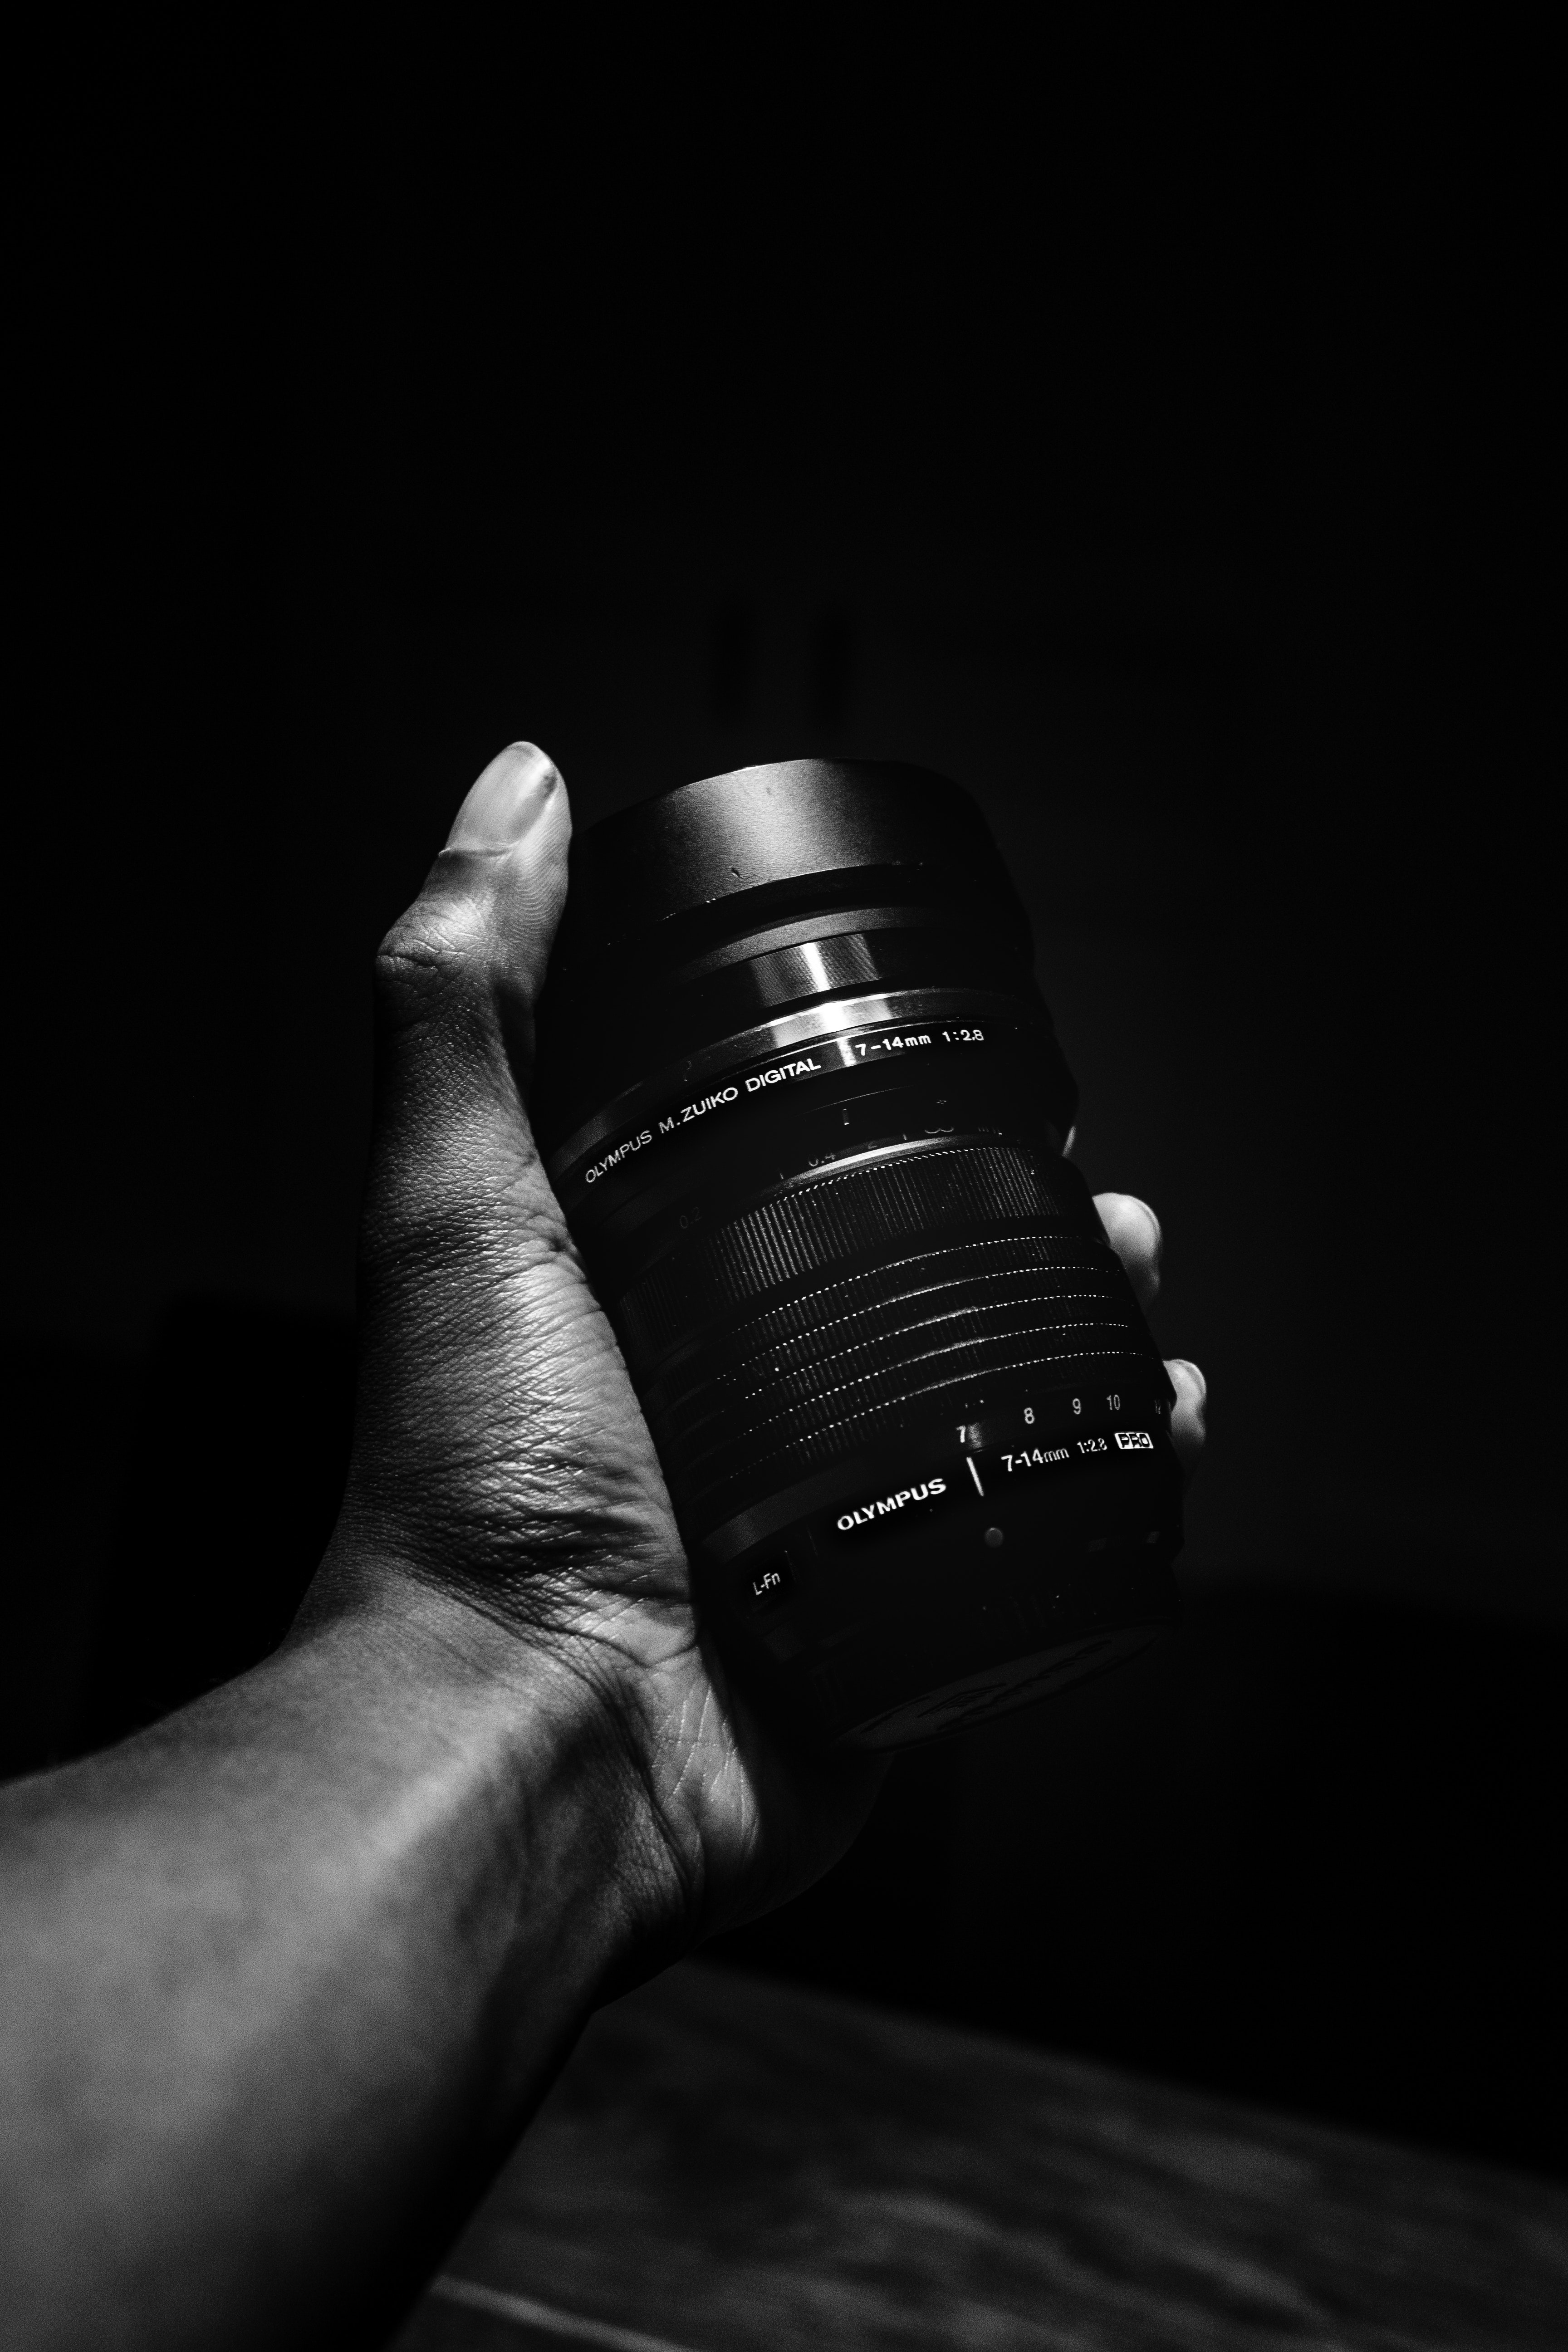
black, white, product, hand, black and white, photography, still life photography, monochrome, finger, arm, stock photography, nail, lens, room, darkness, bottle, macro photography, flash photography, Colorfulness, style